2009 Australian Open – Men's singles final

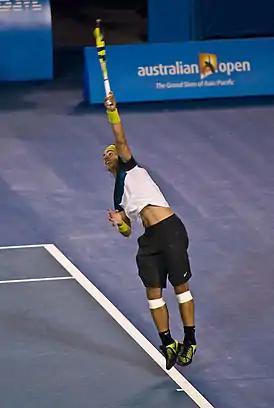
Rafael Nadal as he serves during the match.

The match statistics followed a similar pattern to those at the 2008 Wimbledon final, with Federer having a lower first serve percentage against Nadal (51% compared to 64%) and again he was not as clinical on break point opportunities with only 31% break points converted for Federer whereas Nadal converted 43% of his break points. However, the total points by each player proved even closer than that at the aforementioned Wimbledon final, as Federer won one more point than Nadal (174 to 173) yet still lost this final.